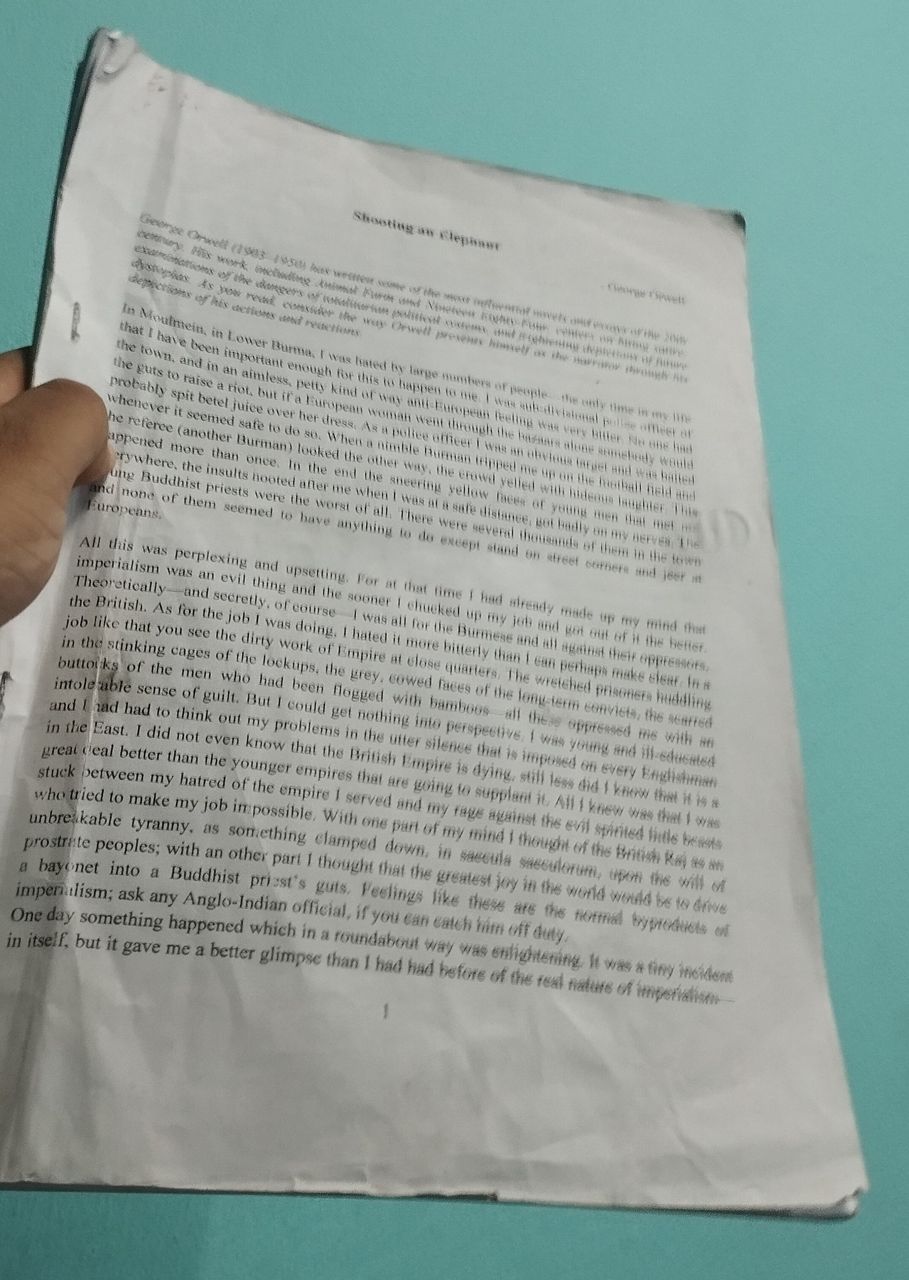
Label: paper